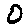
Label: 0